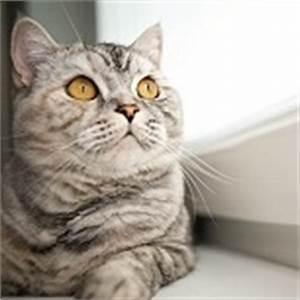
cat